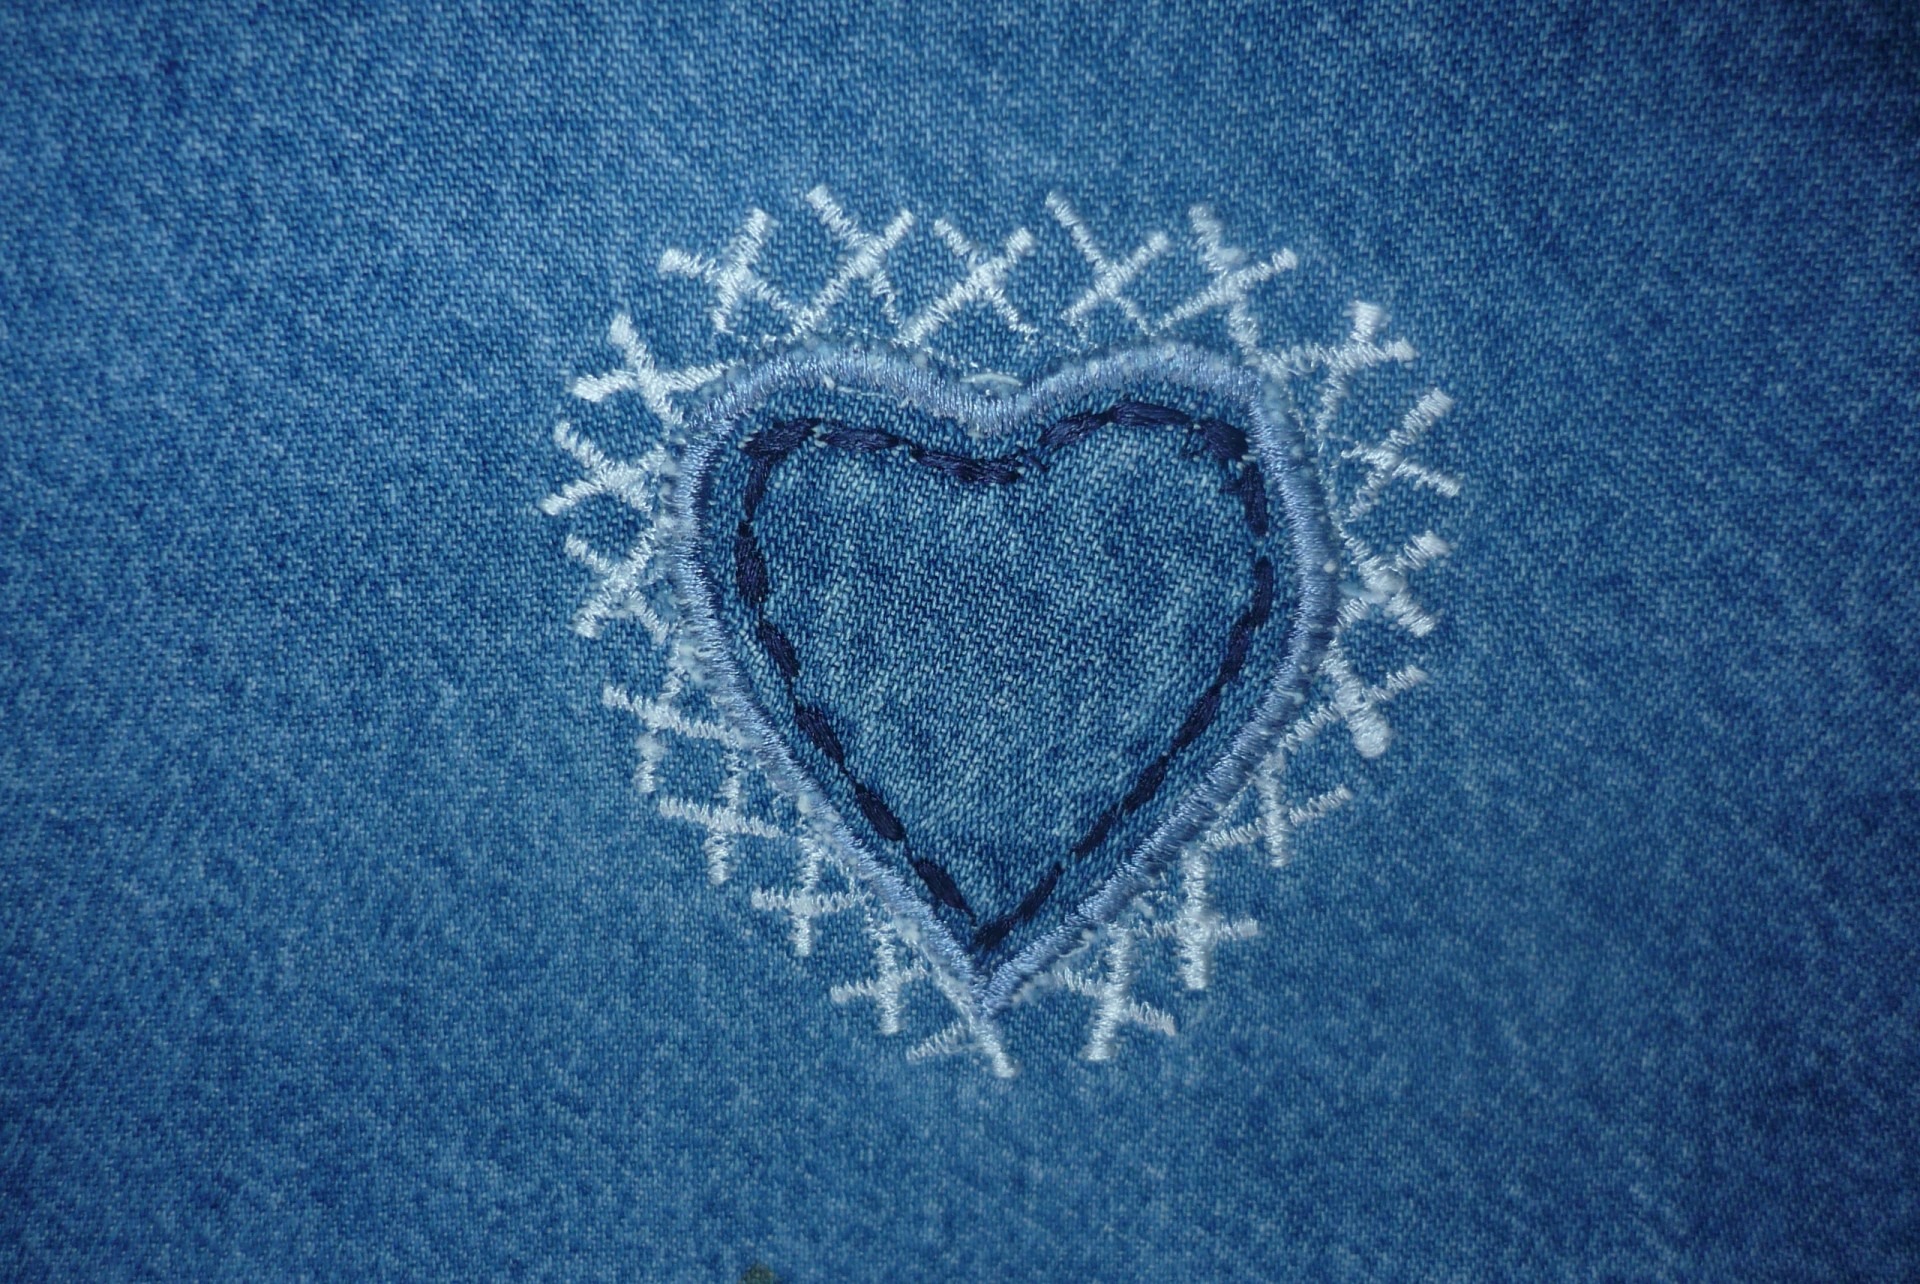
texture, love, heart, pattern, jeans, fashion, rough, blue, clothing, cloth, material, circle, denim, garment, fabric, human body, pants, font, textile, text, apparel, style, organ, cotton, clothes, casual, wear, stitch